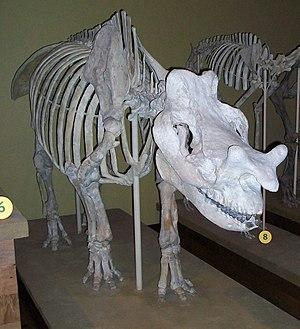
Megacerops est un genre d'ongulé périssodactyle de la famille des Brontotheriidae, un groupe d'herbivores ressemblant à des rhinocéros et proches des chevaux. Il a vécu en Amérique du Nord à la fin de l'Éocène.